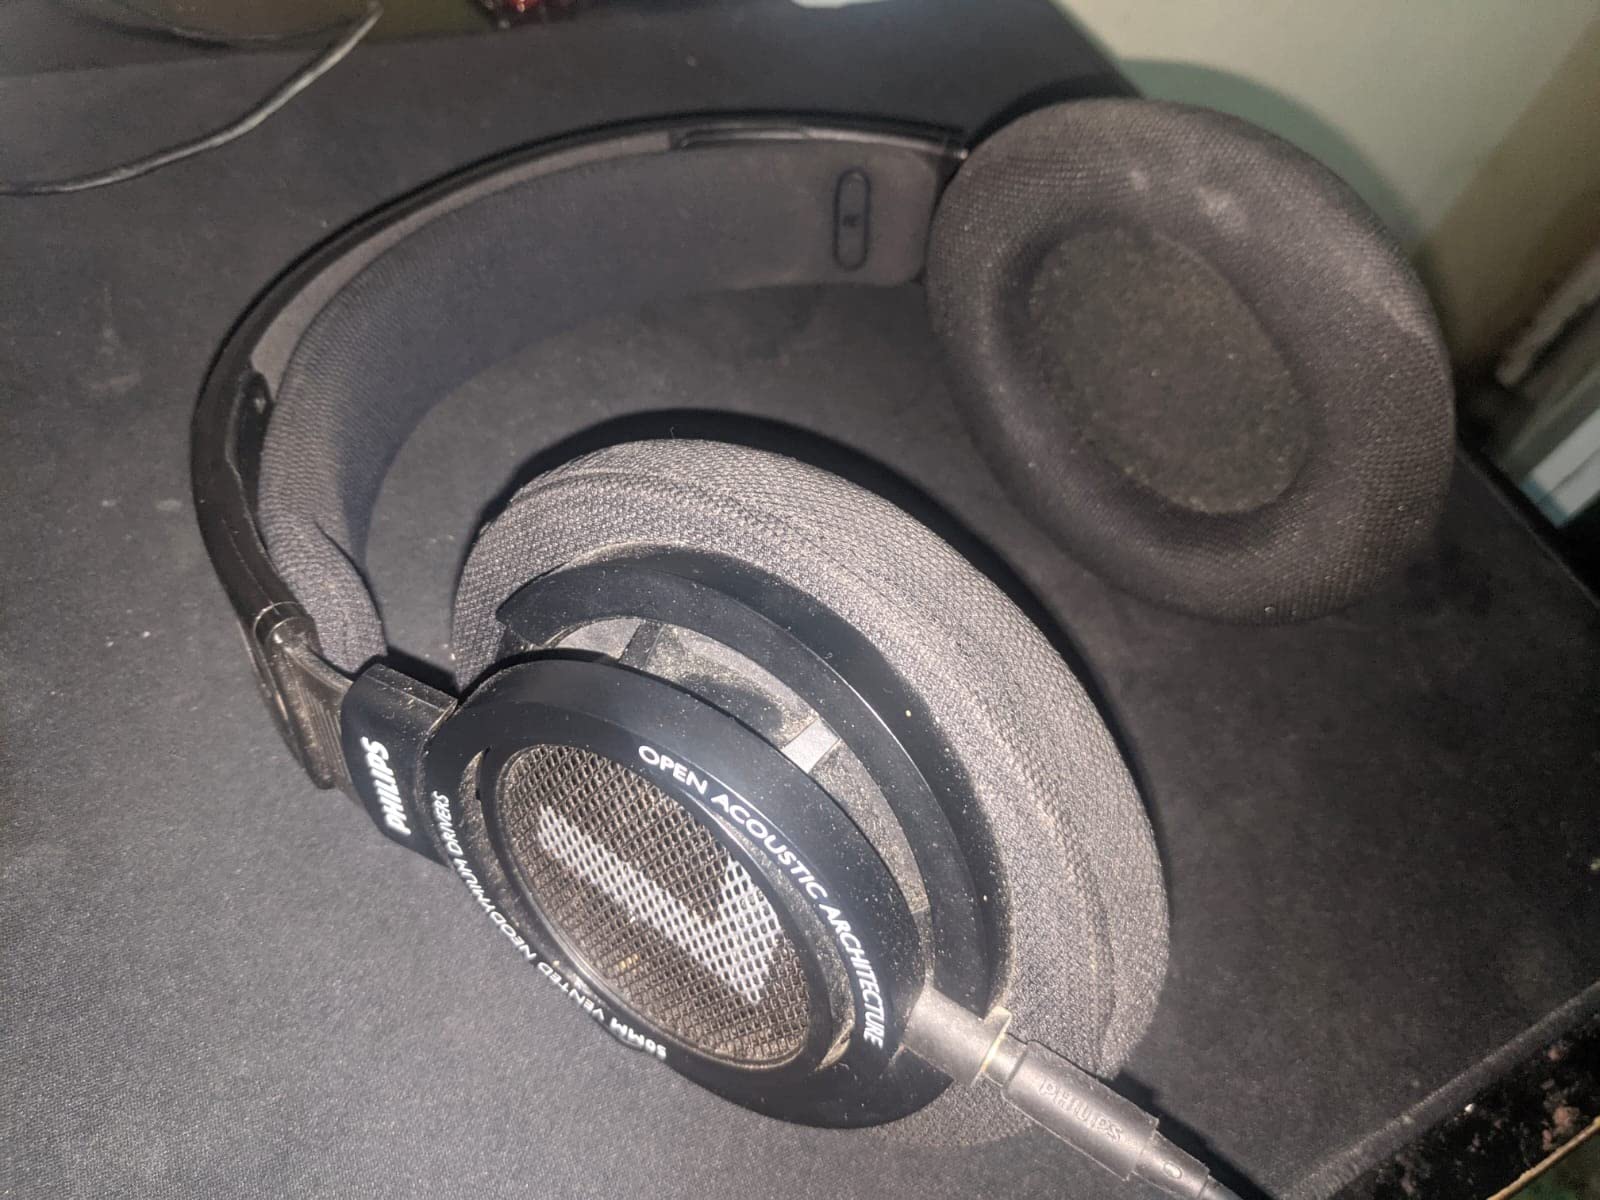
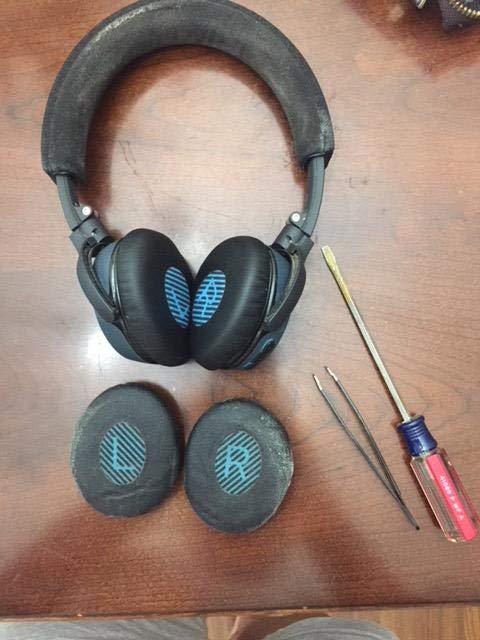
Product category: headphones
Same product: no